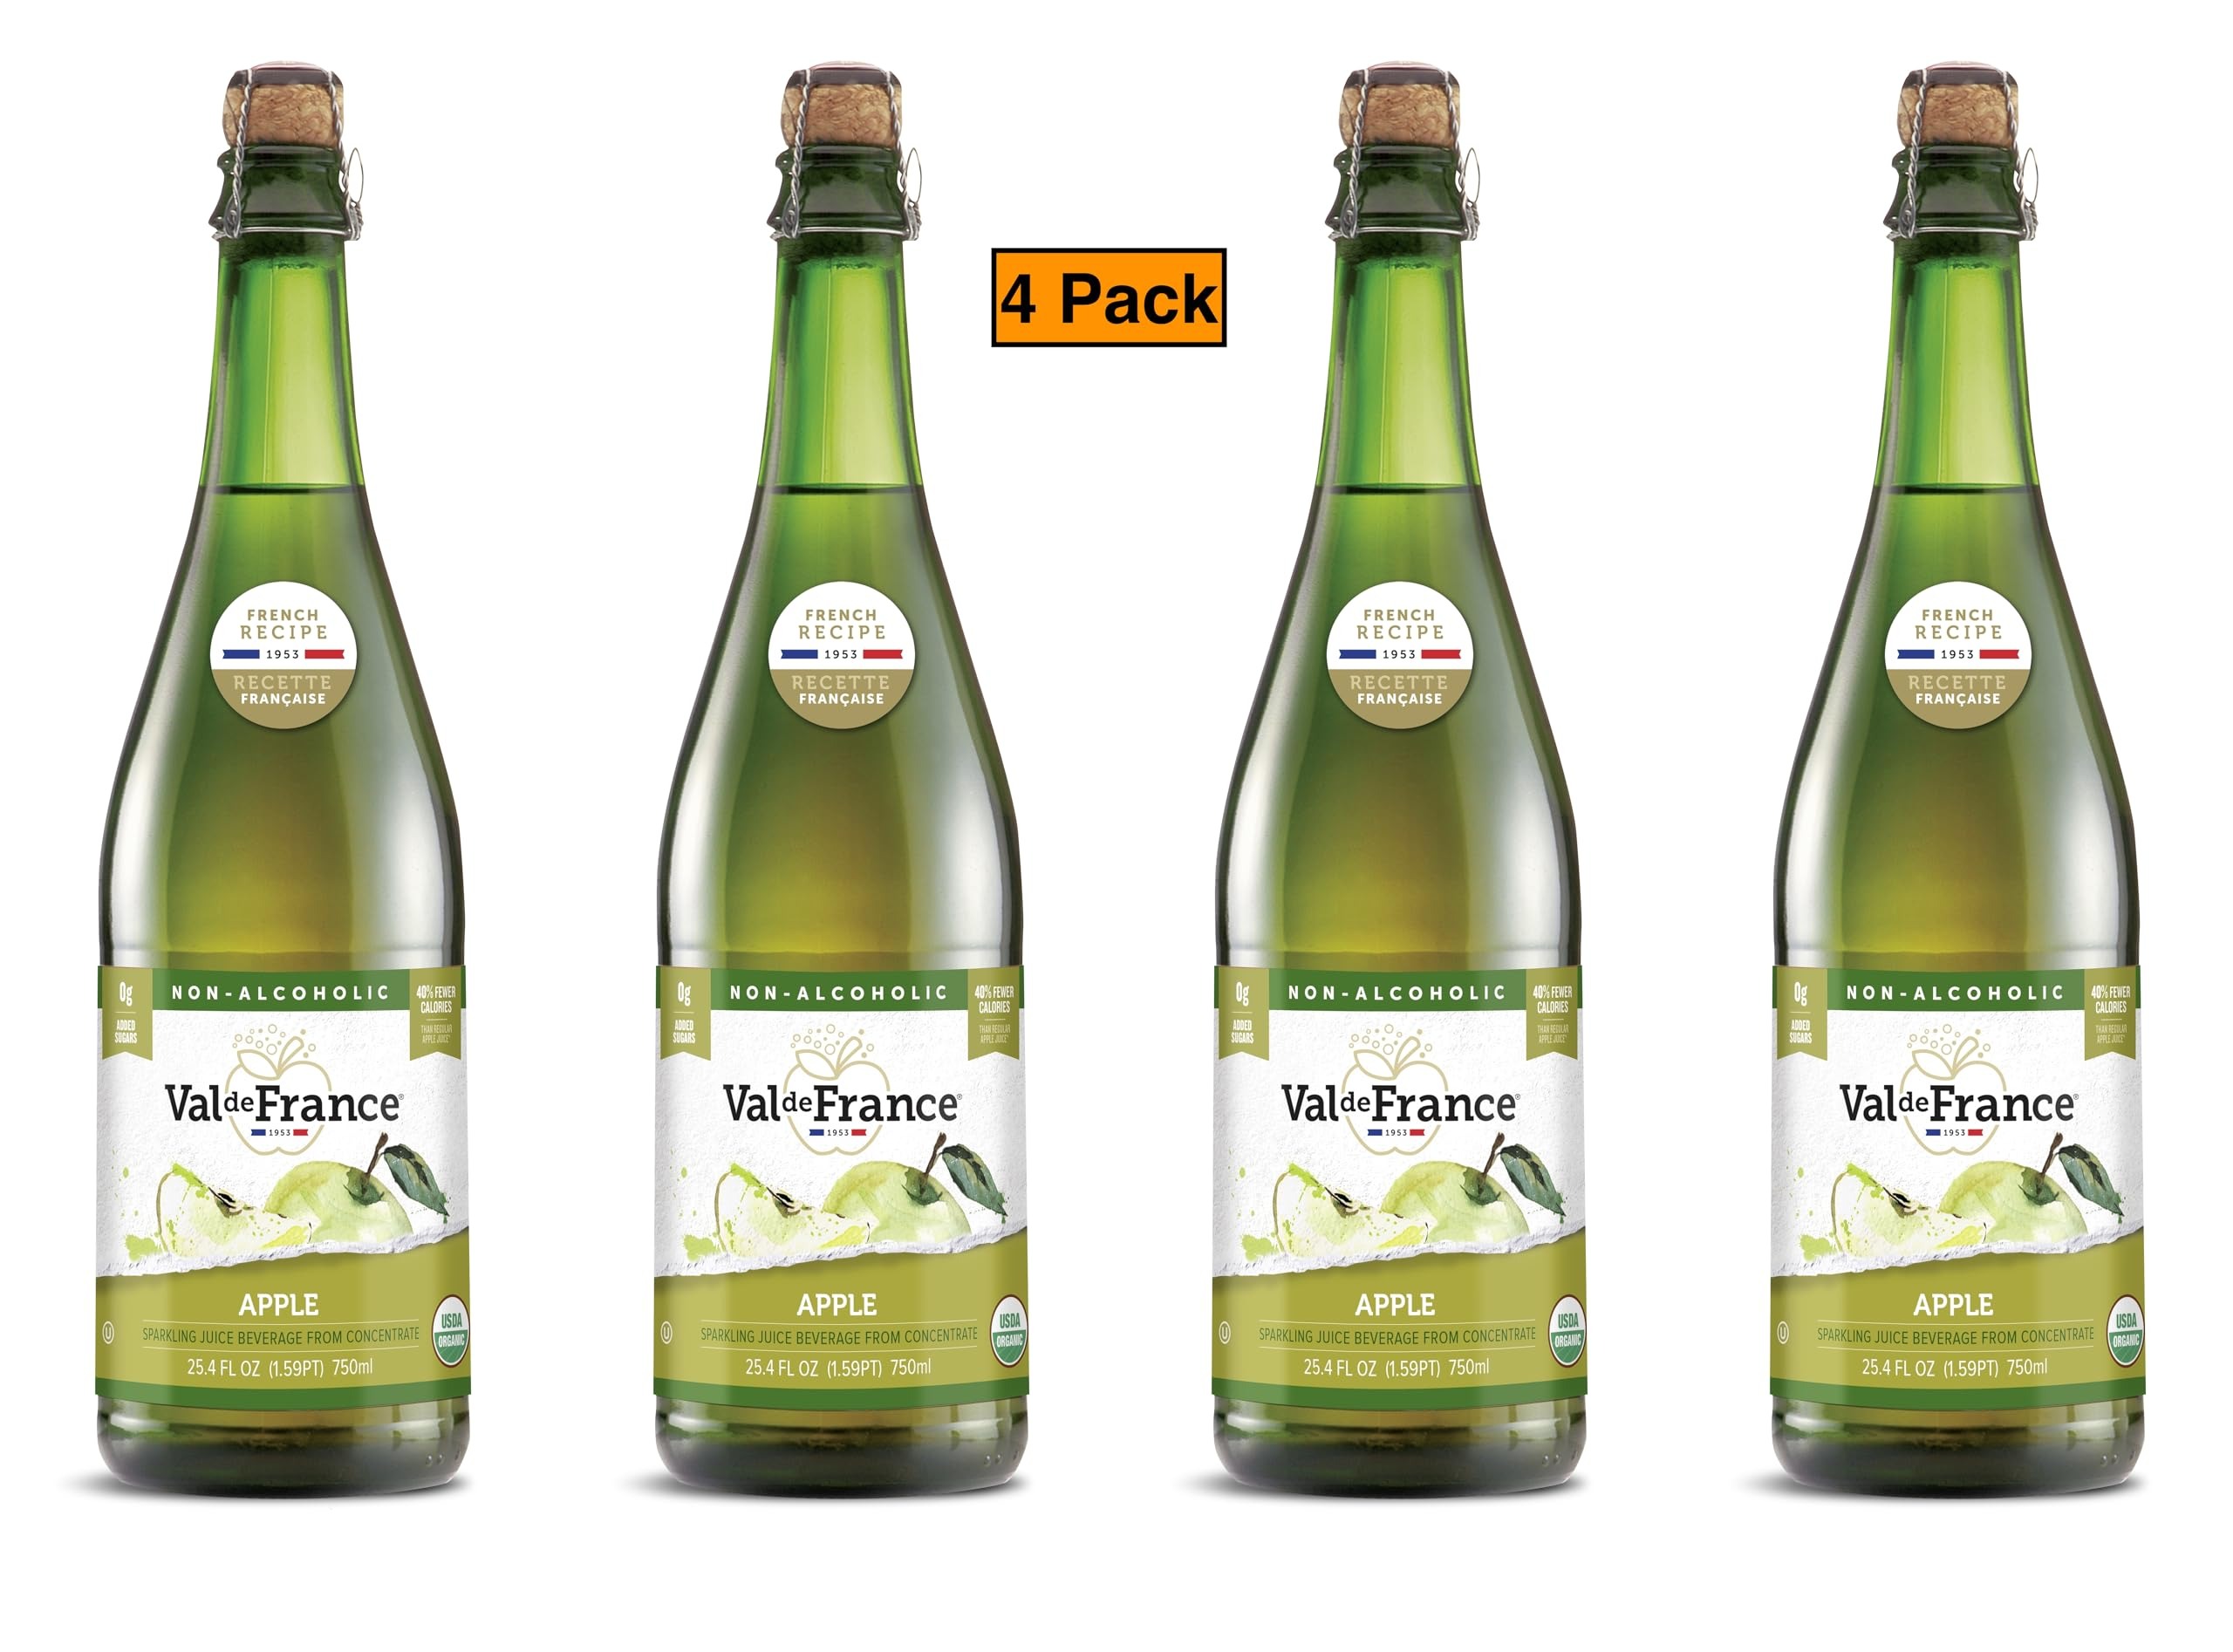
Item Name: Val de France, Non-Alcoholic, Reduced Calorie, Organic and OU Kosher Sparkling Juice (Apple), 25.4 Fl Oz (Pack of 4)
Bullet Point 1: Light taste, bubbly, sparkling, celebratory
Bullet Point 2: Delicious organic apple juice
Bullet Point 3: Product of France
Bullet Point 4: 40% less calorie than most other juices
Product Description: VAL DE FRANCE is a sparkling apple juice beverage made of carefully selected apple varieties (granny smith, galaxy, golden, and amasya) that help reduce its calorie count by 40% compared to traditional ciders, offering a premium alternative in sparkling juices. Created by an apple growers' cooperative in 1953 and produced in Brittany, France, it is made with organic ingredients, and include no preservatives, no sugar added, and is non-GMO. VAL DE FRANCE is vegan, gluten free, and Kosher (OU). Produced following the most sustainable processes, VAL DE FRANCE was awarded the Gold Medal for Product Excellence at the Paris Agricultural Fair. Its unique Champagne-style bottle makes it the perfect celebratory drink, while its cork keeps its freshness intact for an extended period of time. It offers a light and refreshing taste that will surprise all!
Value: 101.6
Unit: Fl Oz

Price: 48.99